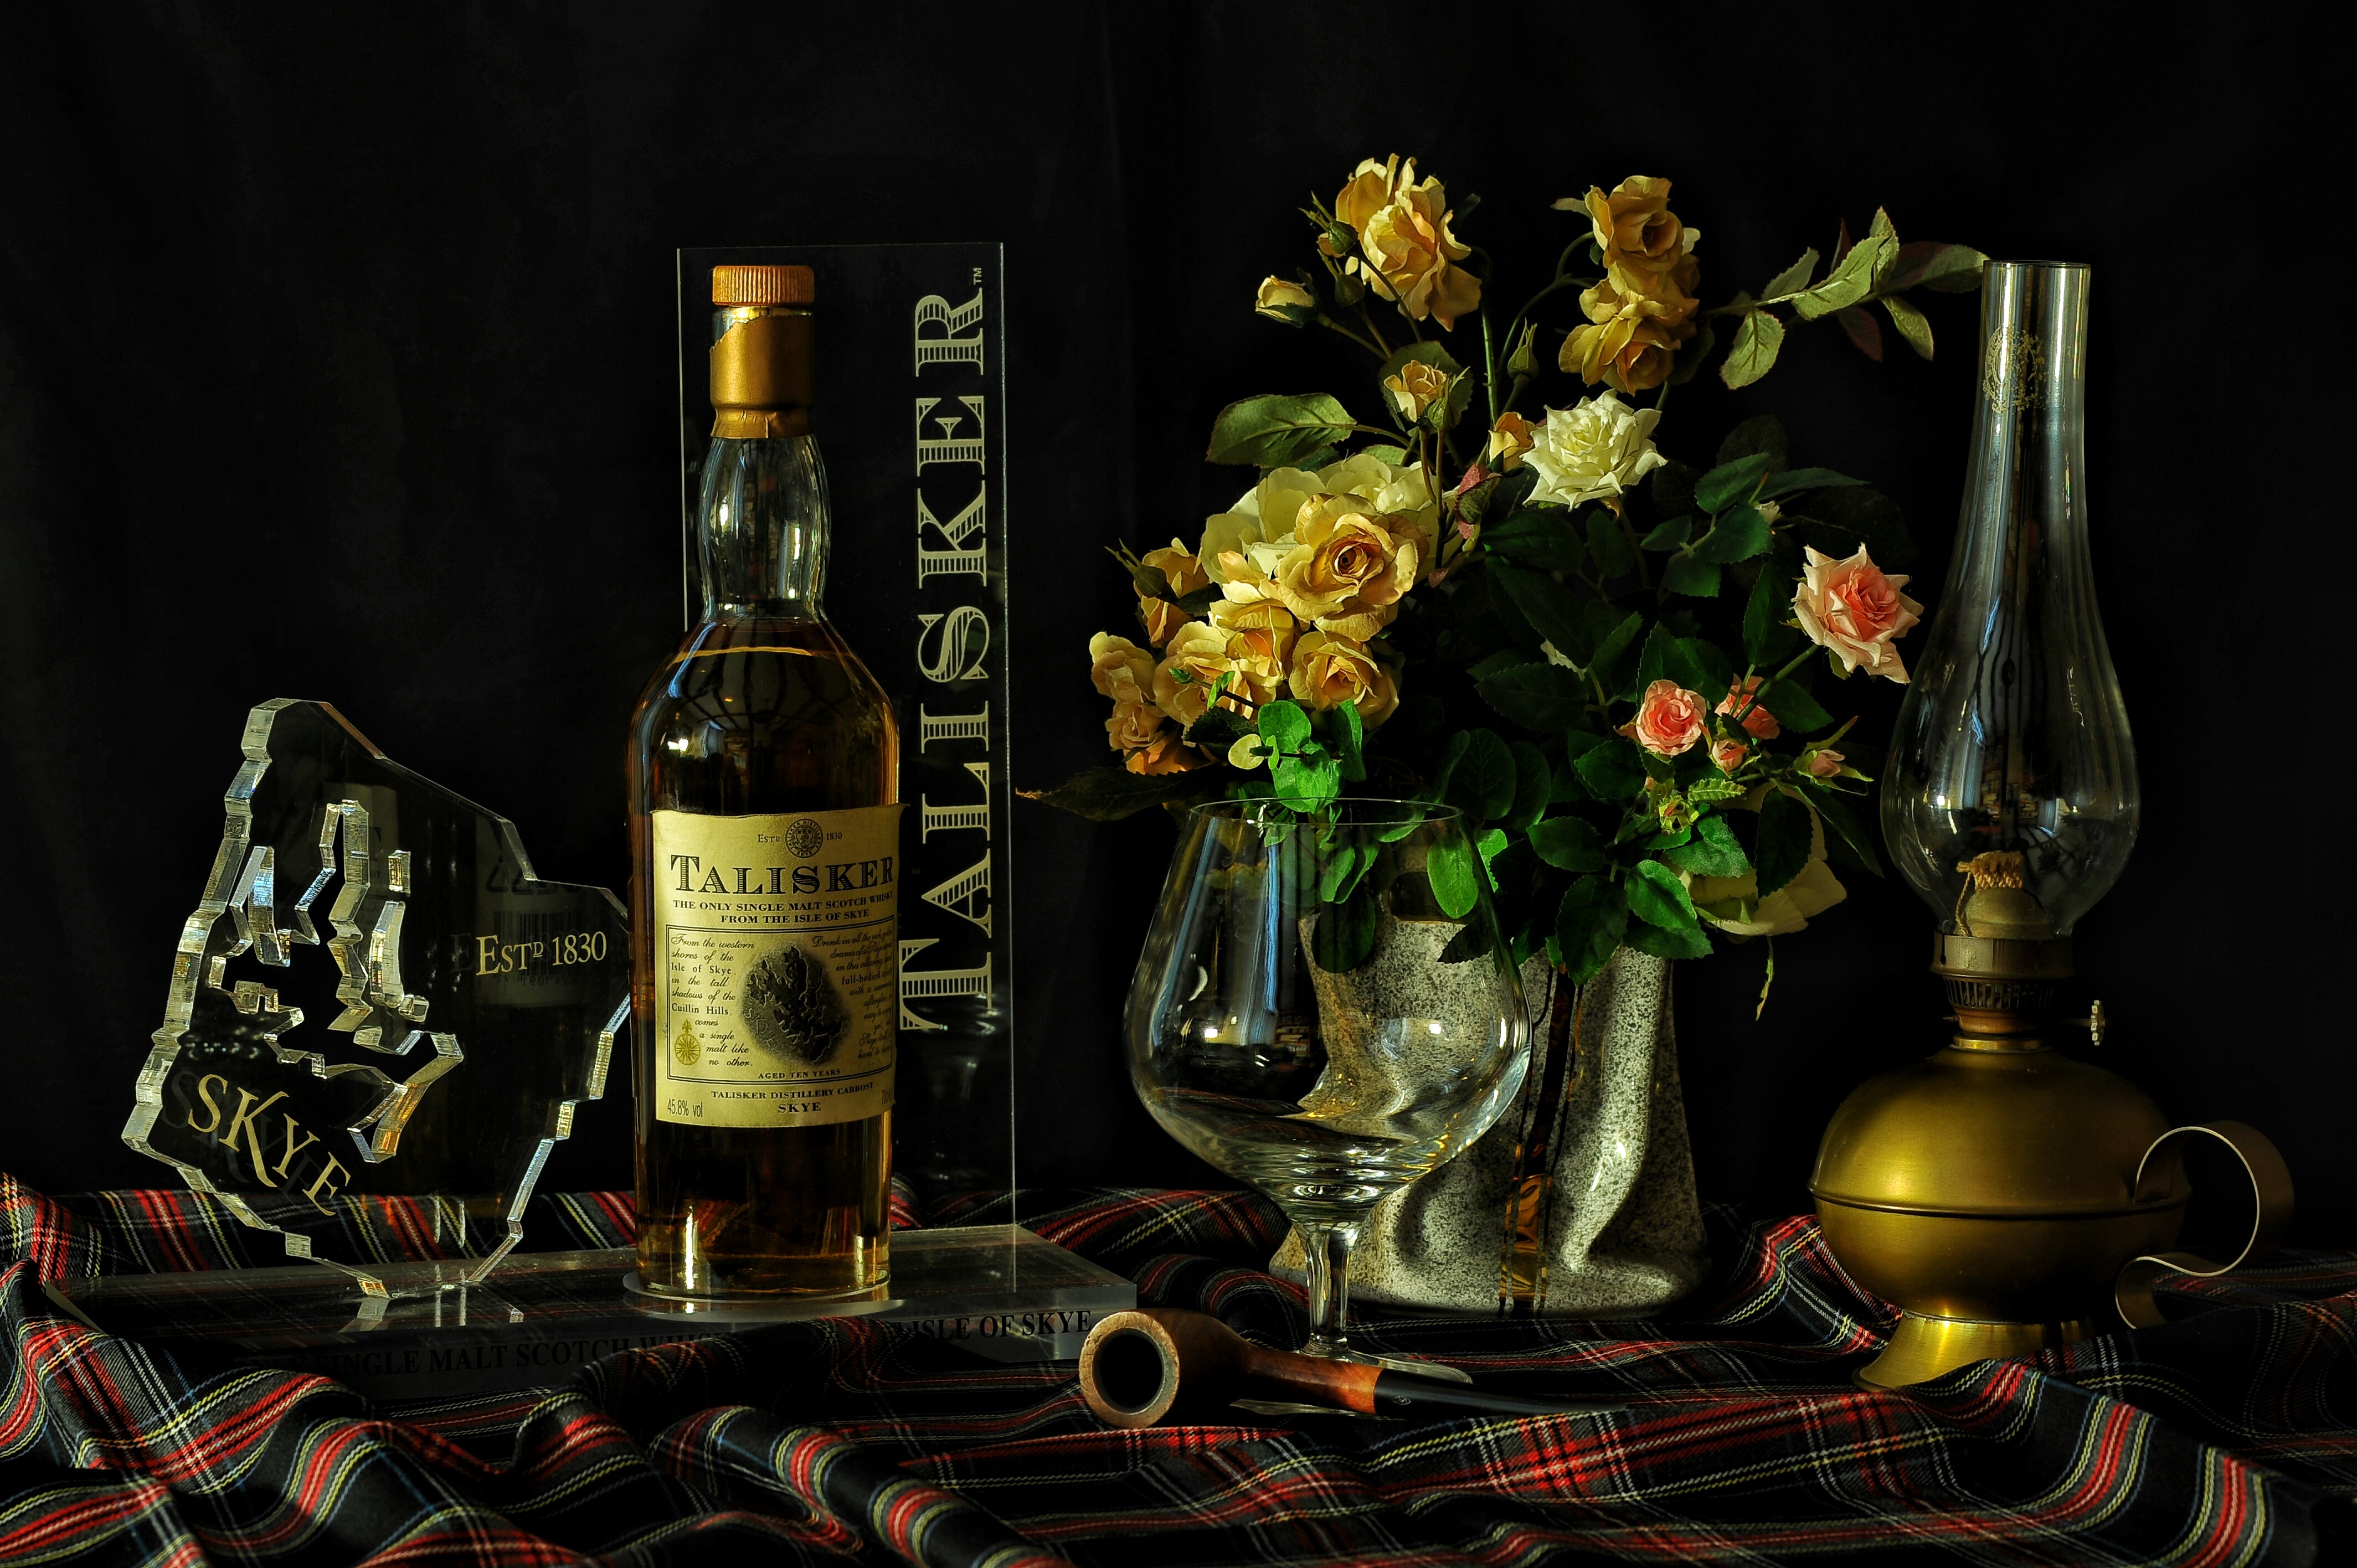
texture, flower, bottle, lamp, still life, painting, flowers, art, whisky, scotland, floristry, still life photography, pipa